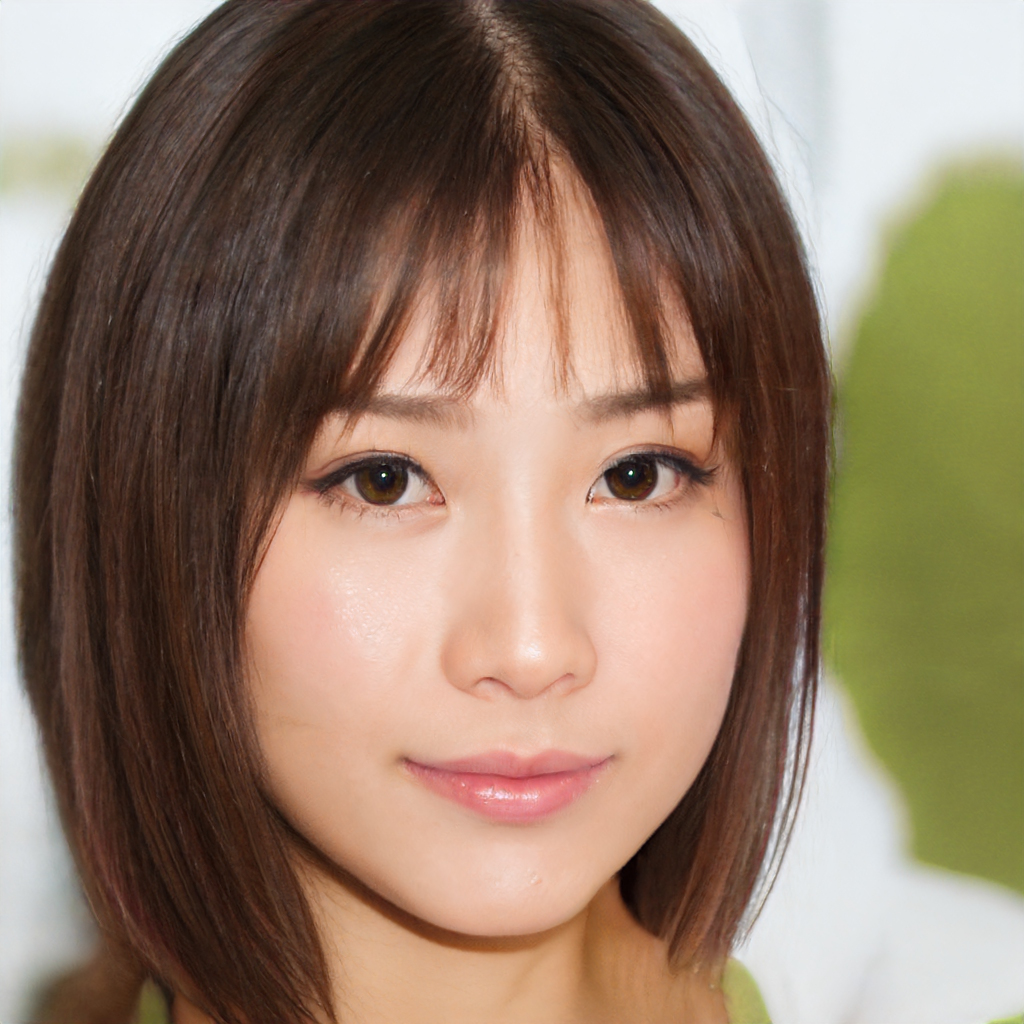
Portrait style: Real Portrait